Charles Drelincourt (physician)

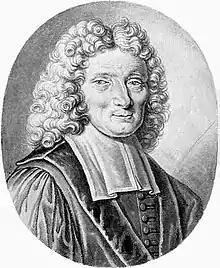

Born in Paris, he was the son of Charles Drelincourt, calvinistic reverend in Paris and of Marguerite Boldue, the only daughter of a wealthy Parisian beer brewer. He was raised a Protestant.